Swiss Red Cross Commission escape

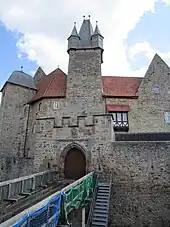
Bruce, Newborn and Tunstall walked across the bridge dressed as a Swiss Red Cross inspection team

They hid all the gear needed for the escape in the sick bay. They decided the escape would revolve around the three being disguised as a visiting Swiss Red Cross Commission inspection team. It was planned that on the day of escape, Tunstall would be dressed as an army Hauptmann. They would carry an ID card which was no more than a touched up fishing license with an official seal, and Bruce and Newborn would be dressed as visiting doctors. Bruce and Newborn would be very well dressed, carrying dispatch cases. Bruce would also be wearing a Homburg hat and smoking a cigar. Newborn would be wearing a Tyrolean hat. Underneath the attire they would be each wearing their Luftwaffe uniforms. They also had a debate about carrying the Luger pistol. Bruce and Tunstall were in favour of carrying the gun for the sake of authenticity. Newborn, along with a prisoner called Joe Kayll were strongly against it, arguing they could not expect the protection of the Geneva Convention while carrying it. The argument was in turn settled by the SBO – Brigadier Somerset who strictly forbade them taking the Luger with them. Bruce, Newborn and Tunstall then settled on building a replica using wood and lead stripped from the roof. They polished and blued the replica until it looked perfect. The escape was planned to be "shit or bust", and as such the cases only carried three rations. More important to the three was boot polish, shaving equipment which would keep them presentable as Luftwaffe airmen, and the local map and compass.